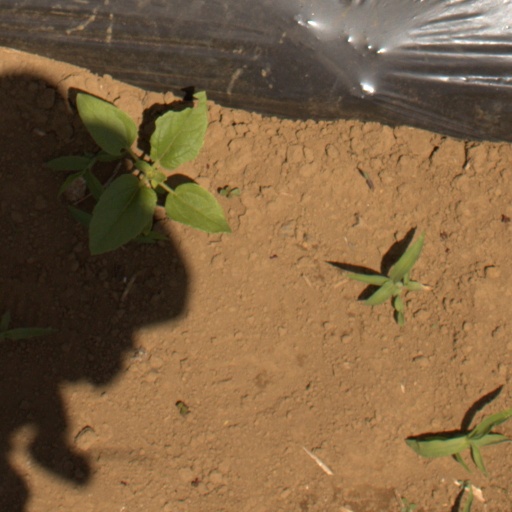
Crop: Jerusalem artichoke